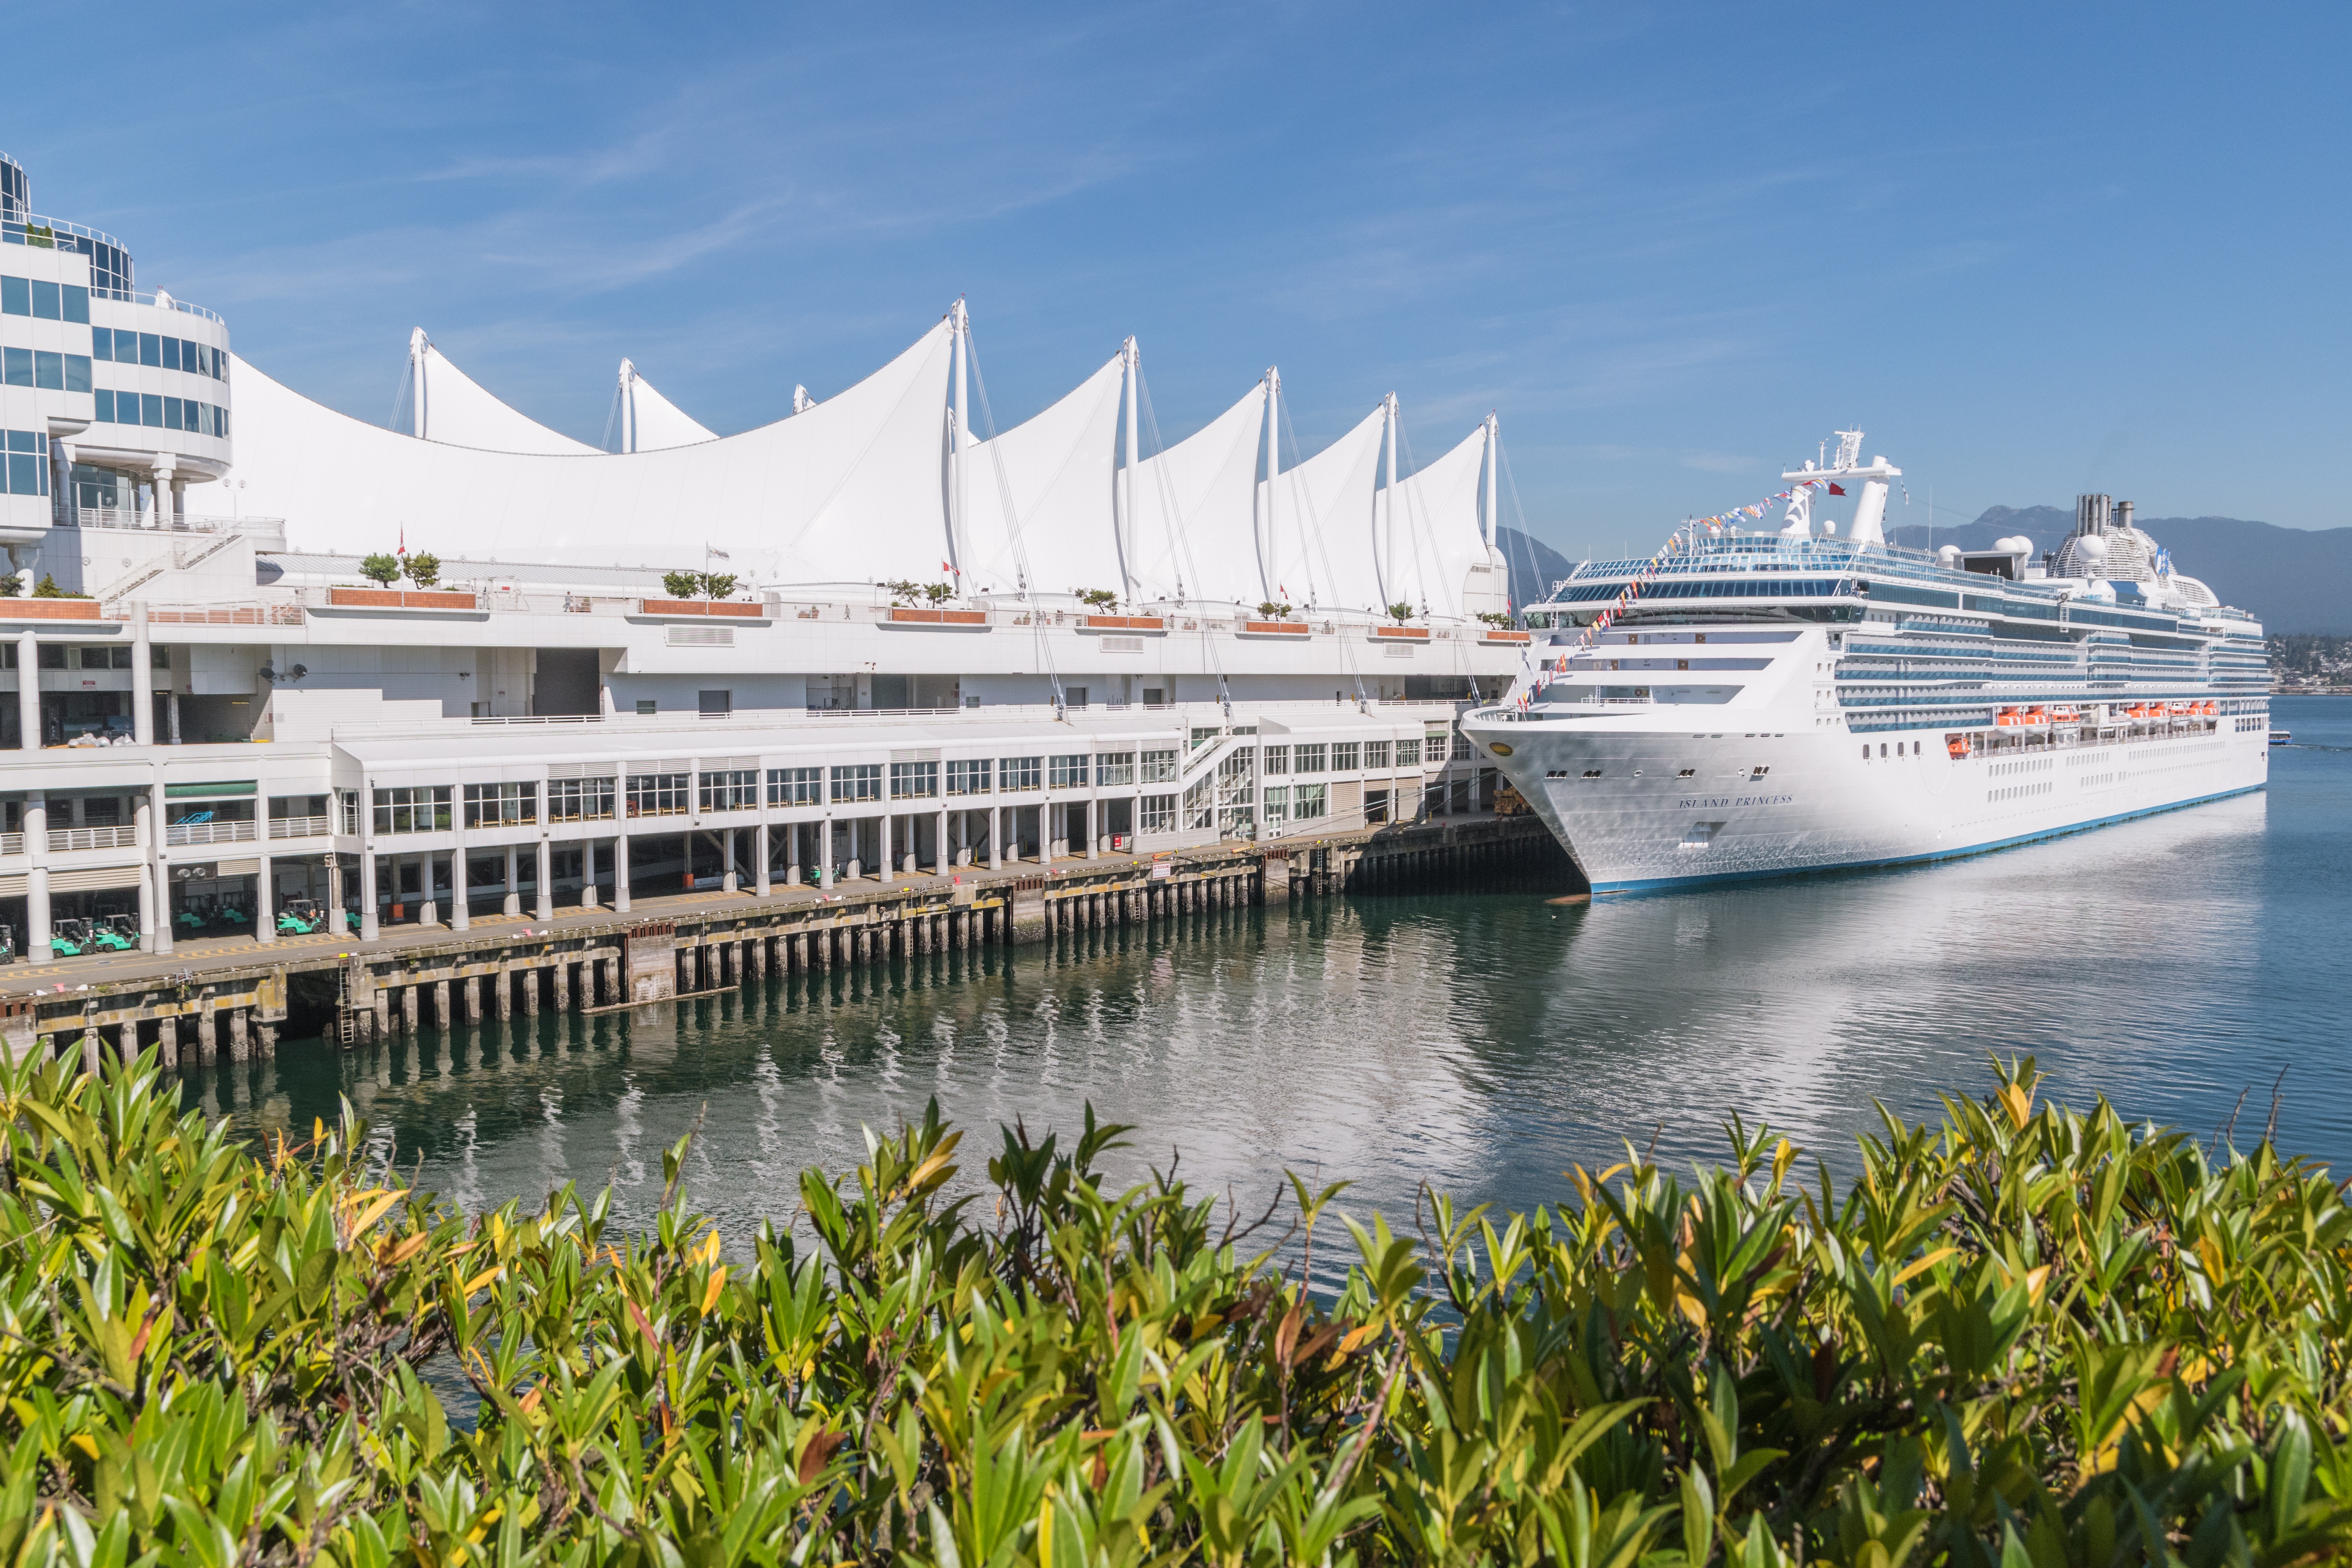
sea, dock, pier, ship, vehicle, vancouver, marina, port, canada, caribbean, pacific, watercraft, cruise ship, motor ship, passenger ship, ocean liner